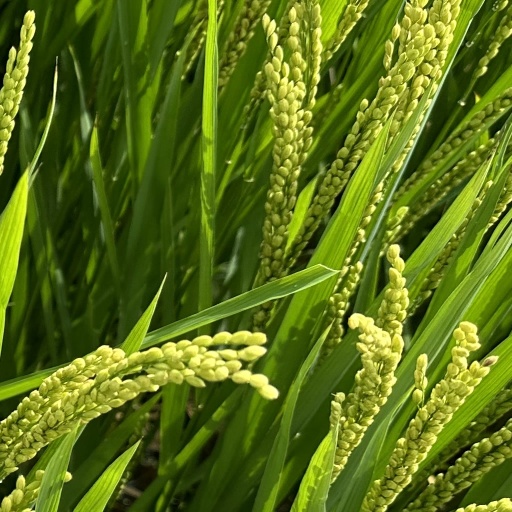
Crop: rice